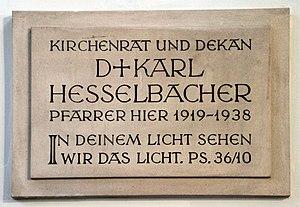
Evangelische Stadtkirche à Baden-Baden, décoration d'intérieurs